List of March Comes In like a Lion episodes

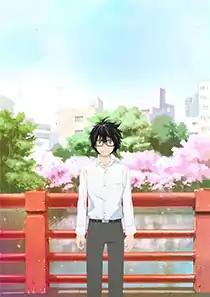
The cover of the first home video release volume, featuring the series' protagonist, Rei Kiriyama.

"March Comes In like a Lion" is an anime television series animated by Shaft, adapted from the manga series of the same name written and illustrated by Chica Umino. It features the life of Rei Kiriyama, an introvert and professional shogi player, who gradually develops both his play and his relationship with others. The first season aired between October 8, 2016, and March 18, 2017, on NHK G for a total of 22 episodes. The second season aired between October 14, 2017, and March 31, 2018, for a total of 22 episodes. Both seasons are licensed in North America by Aniplex of America and streamed by Crunchyroll, while Anime Limited has licensed the first season in the United Kingdom.